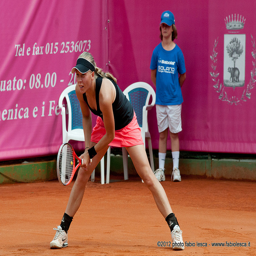
A woman standing on a tennis court holding a tennis racquet.
a woman on a tennis court with a rack in hand.
A tennis player stands awaiting the ball expectantly.
A young lady playing tennis is waiting to return a ball served to her.
A female tennis player bends down with legs apart while a boy ball runner looks ahead.